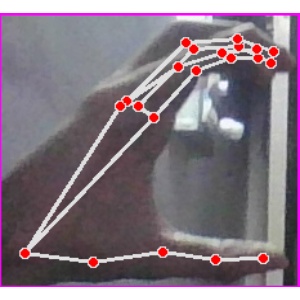
अक्षर: ऋ